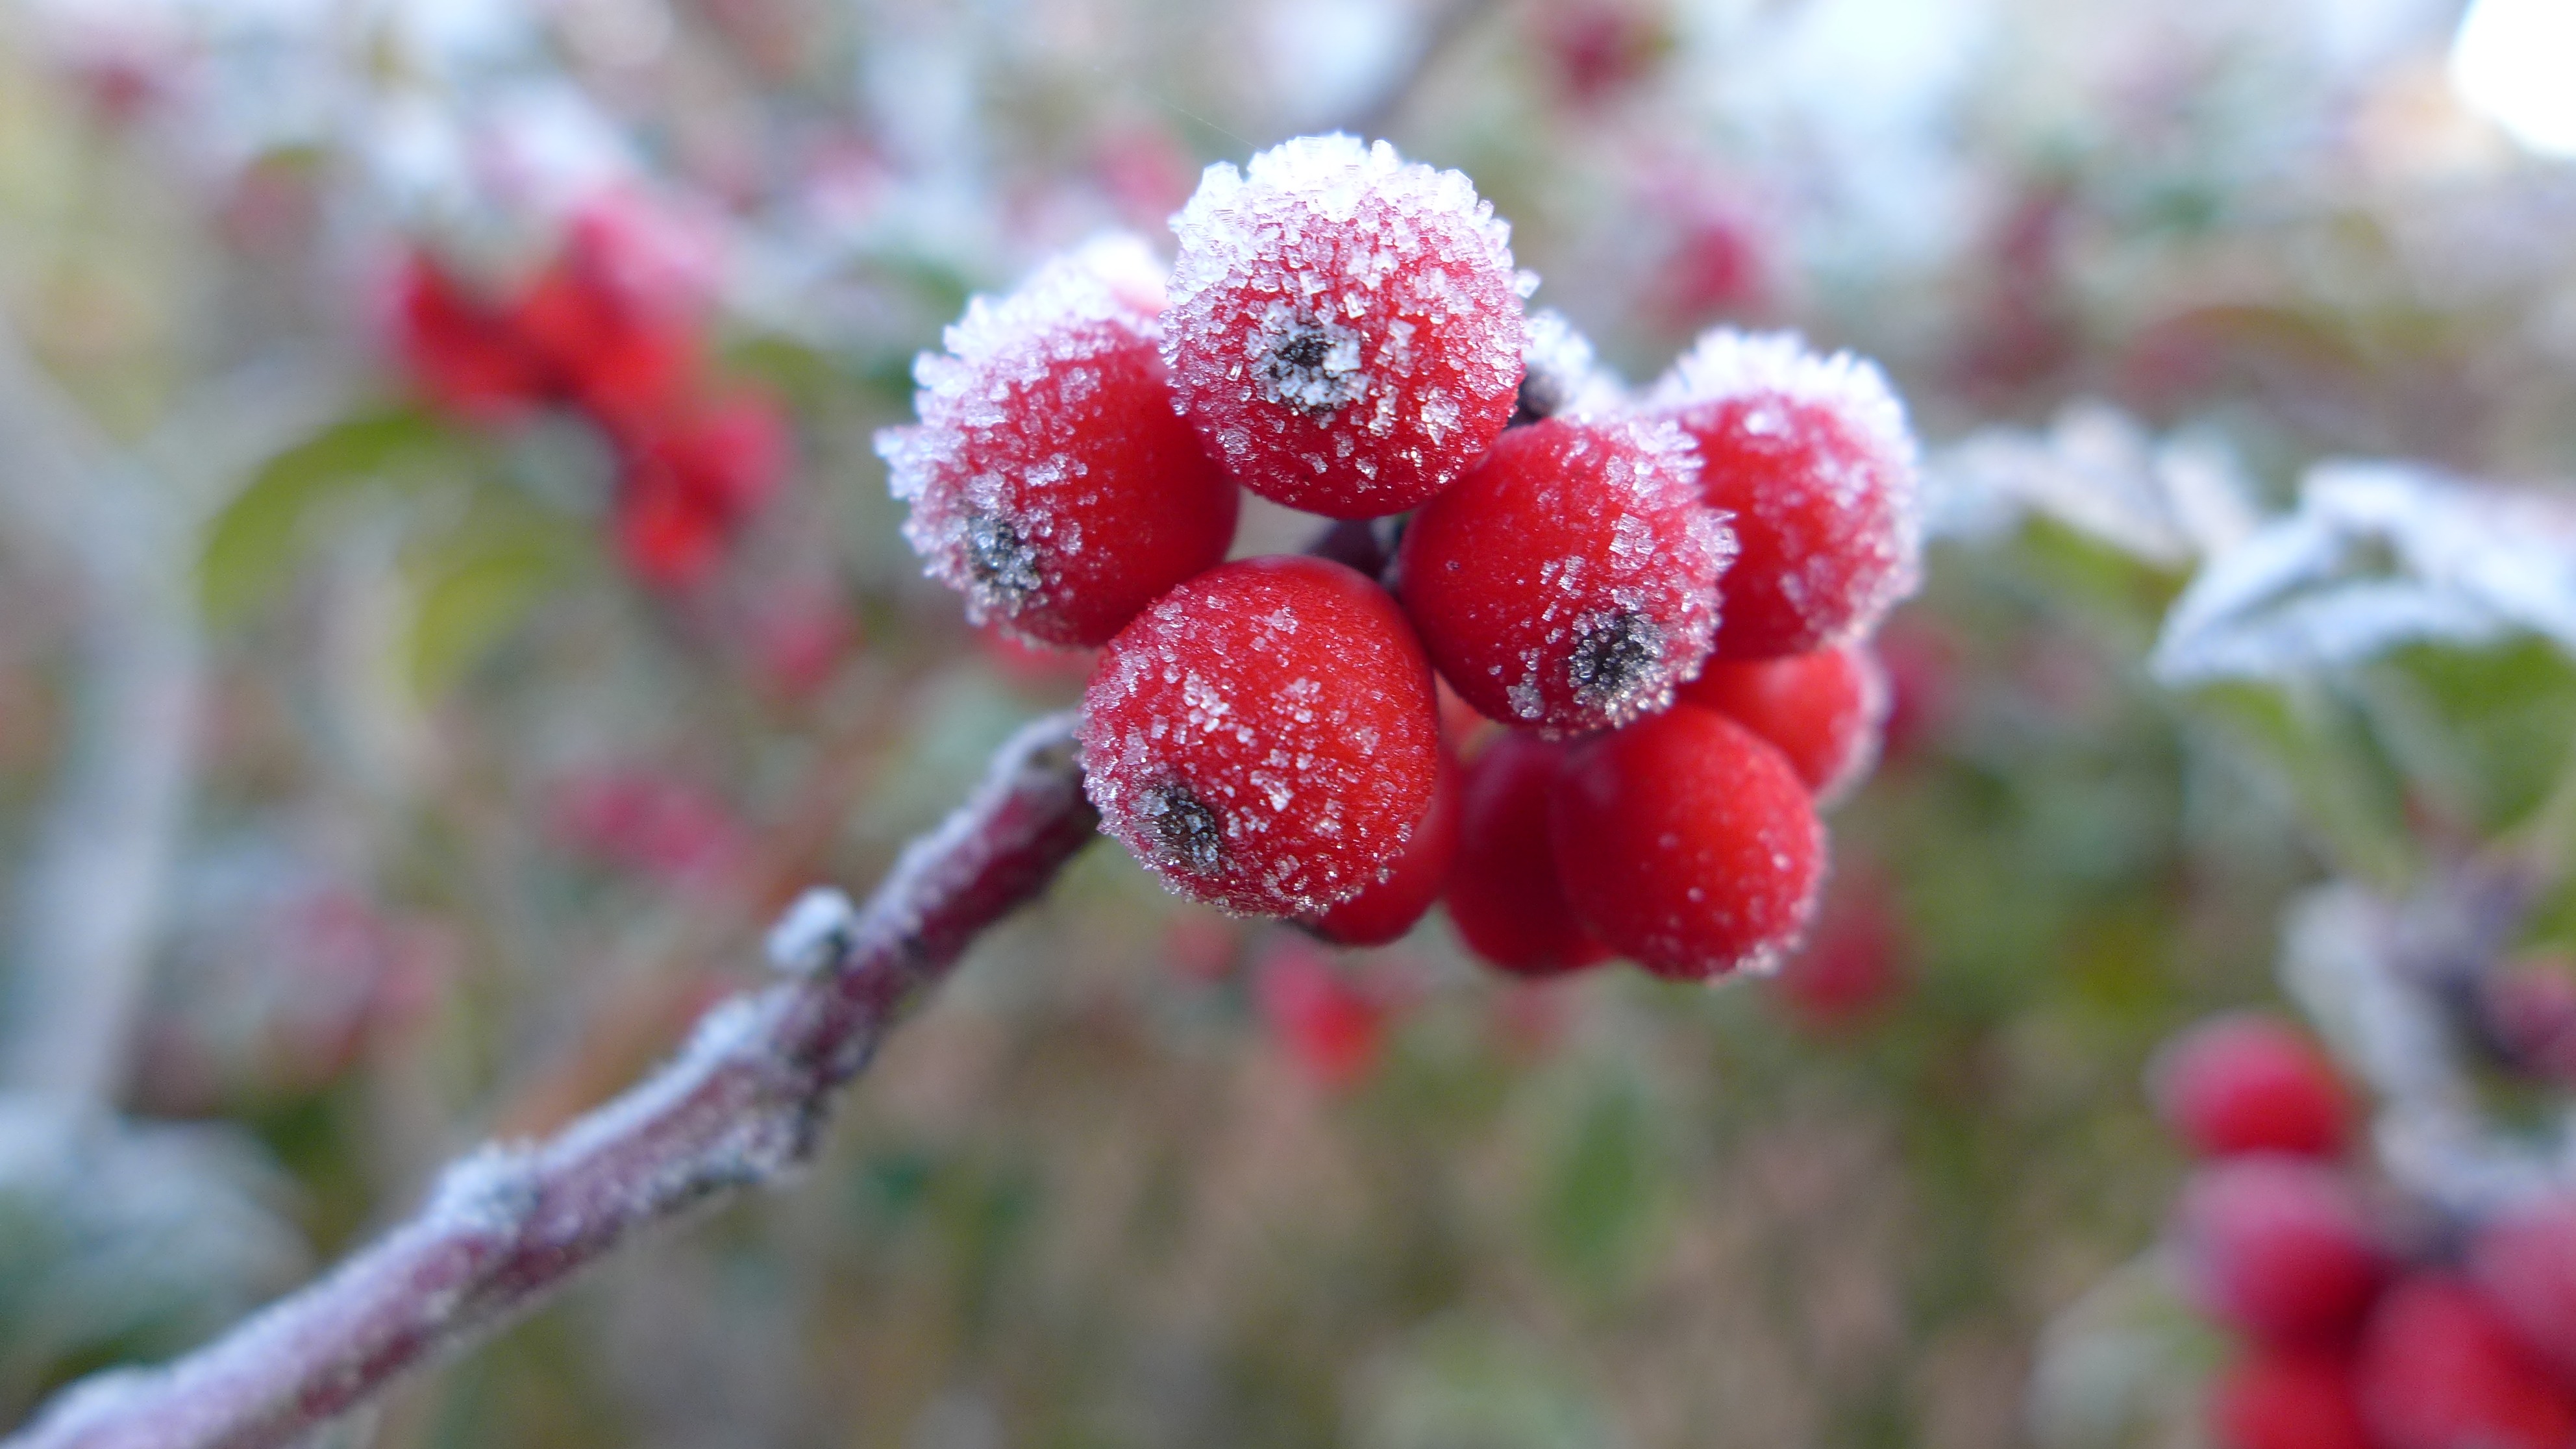
branch, blossom, plant, raspberry, fruit, berry, flower, frost, ripe, food, red, produce, evergreen, shrub, rowan, hoarfrost, hats, late autumn, crystals, flowering plant, land plant, wine raspberry, sugar berry